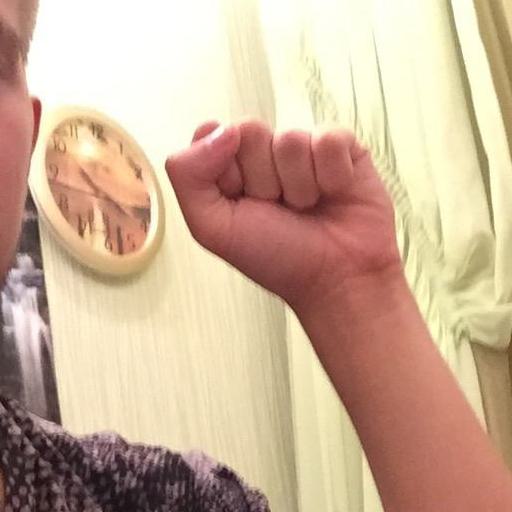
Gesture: fist